2019 Jolo Cathedral bombings

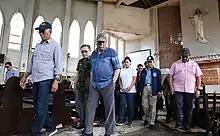
President Rodrigo Duterte and other government officials inspect the cathedral in the aftermath of the bombings.

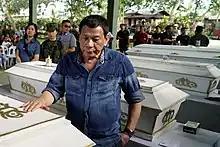
President Duterte pays his last respects to the victims of the bombings.

Shortly after the incident, Malacañang Palace issued a statement that no mercy will be given to the perpetrators. Presidential spokesperson Salvador Panelo stressed that "We will pursue to the ends of the earth the ruthless perpetrators behind this dastardly crime until every killer is brought to justice and put behind bars. The law will give them no mercy". The Palace also stated the bombings provided "more reason" to retain martial law in the south. President Rodrigo Duterte expressed his outrage over the incidents and visited the site of the bombings the following day. The Commission on Elections stated that, despite the bombings, it did not see the need to place Jolo under its control and defer the upcoming February 6 plebiscite.